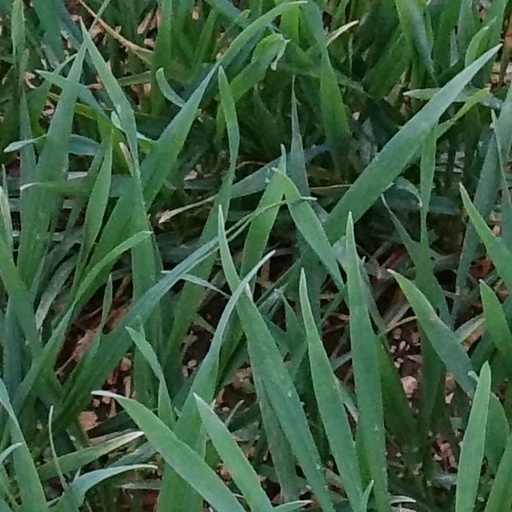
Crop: wheat